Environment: lab
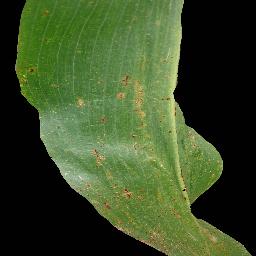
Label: common_rust